Rutile

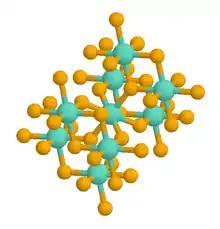
Extended crystal structure of rutile

The structure of rutile is so classic that it is discussed in textbooks as a reference motif, much like sodium chloride and nickel arsenide. The structure is adopted by not only TiO, but also by GeO, RuO, SnO, MnO, VO, IrO, and CrO. Somewhat curiously, ZrO and HfO adopt another classical structural motif, the fluorite structure.